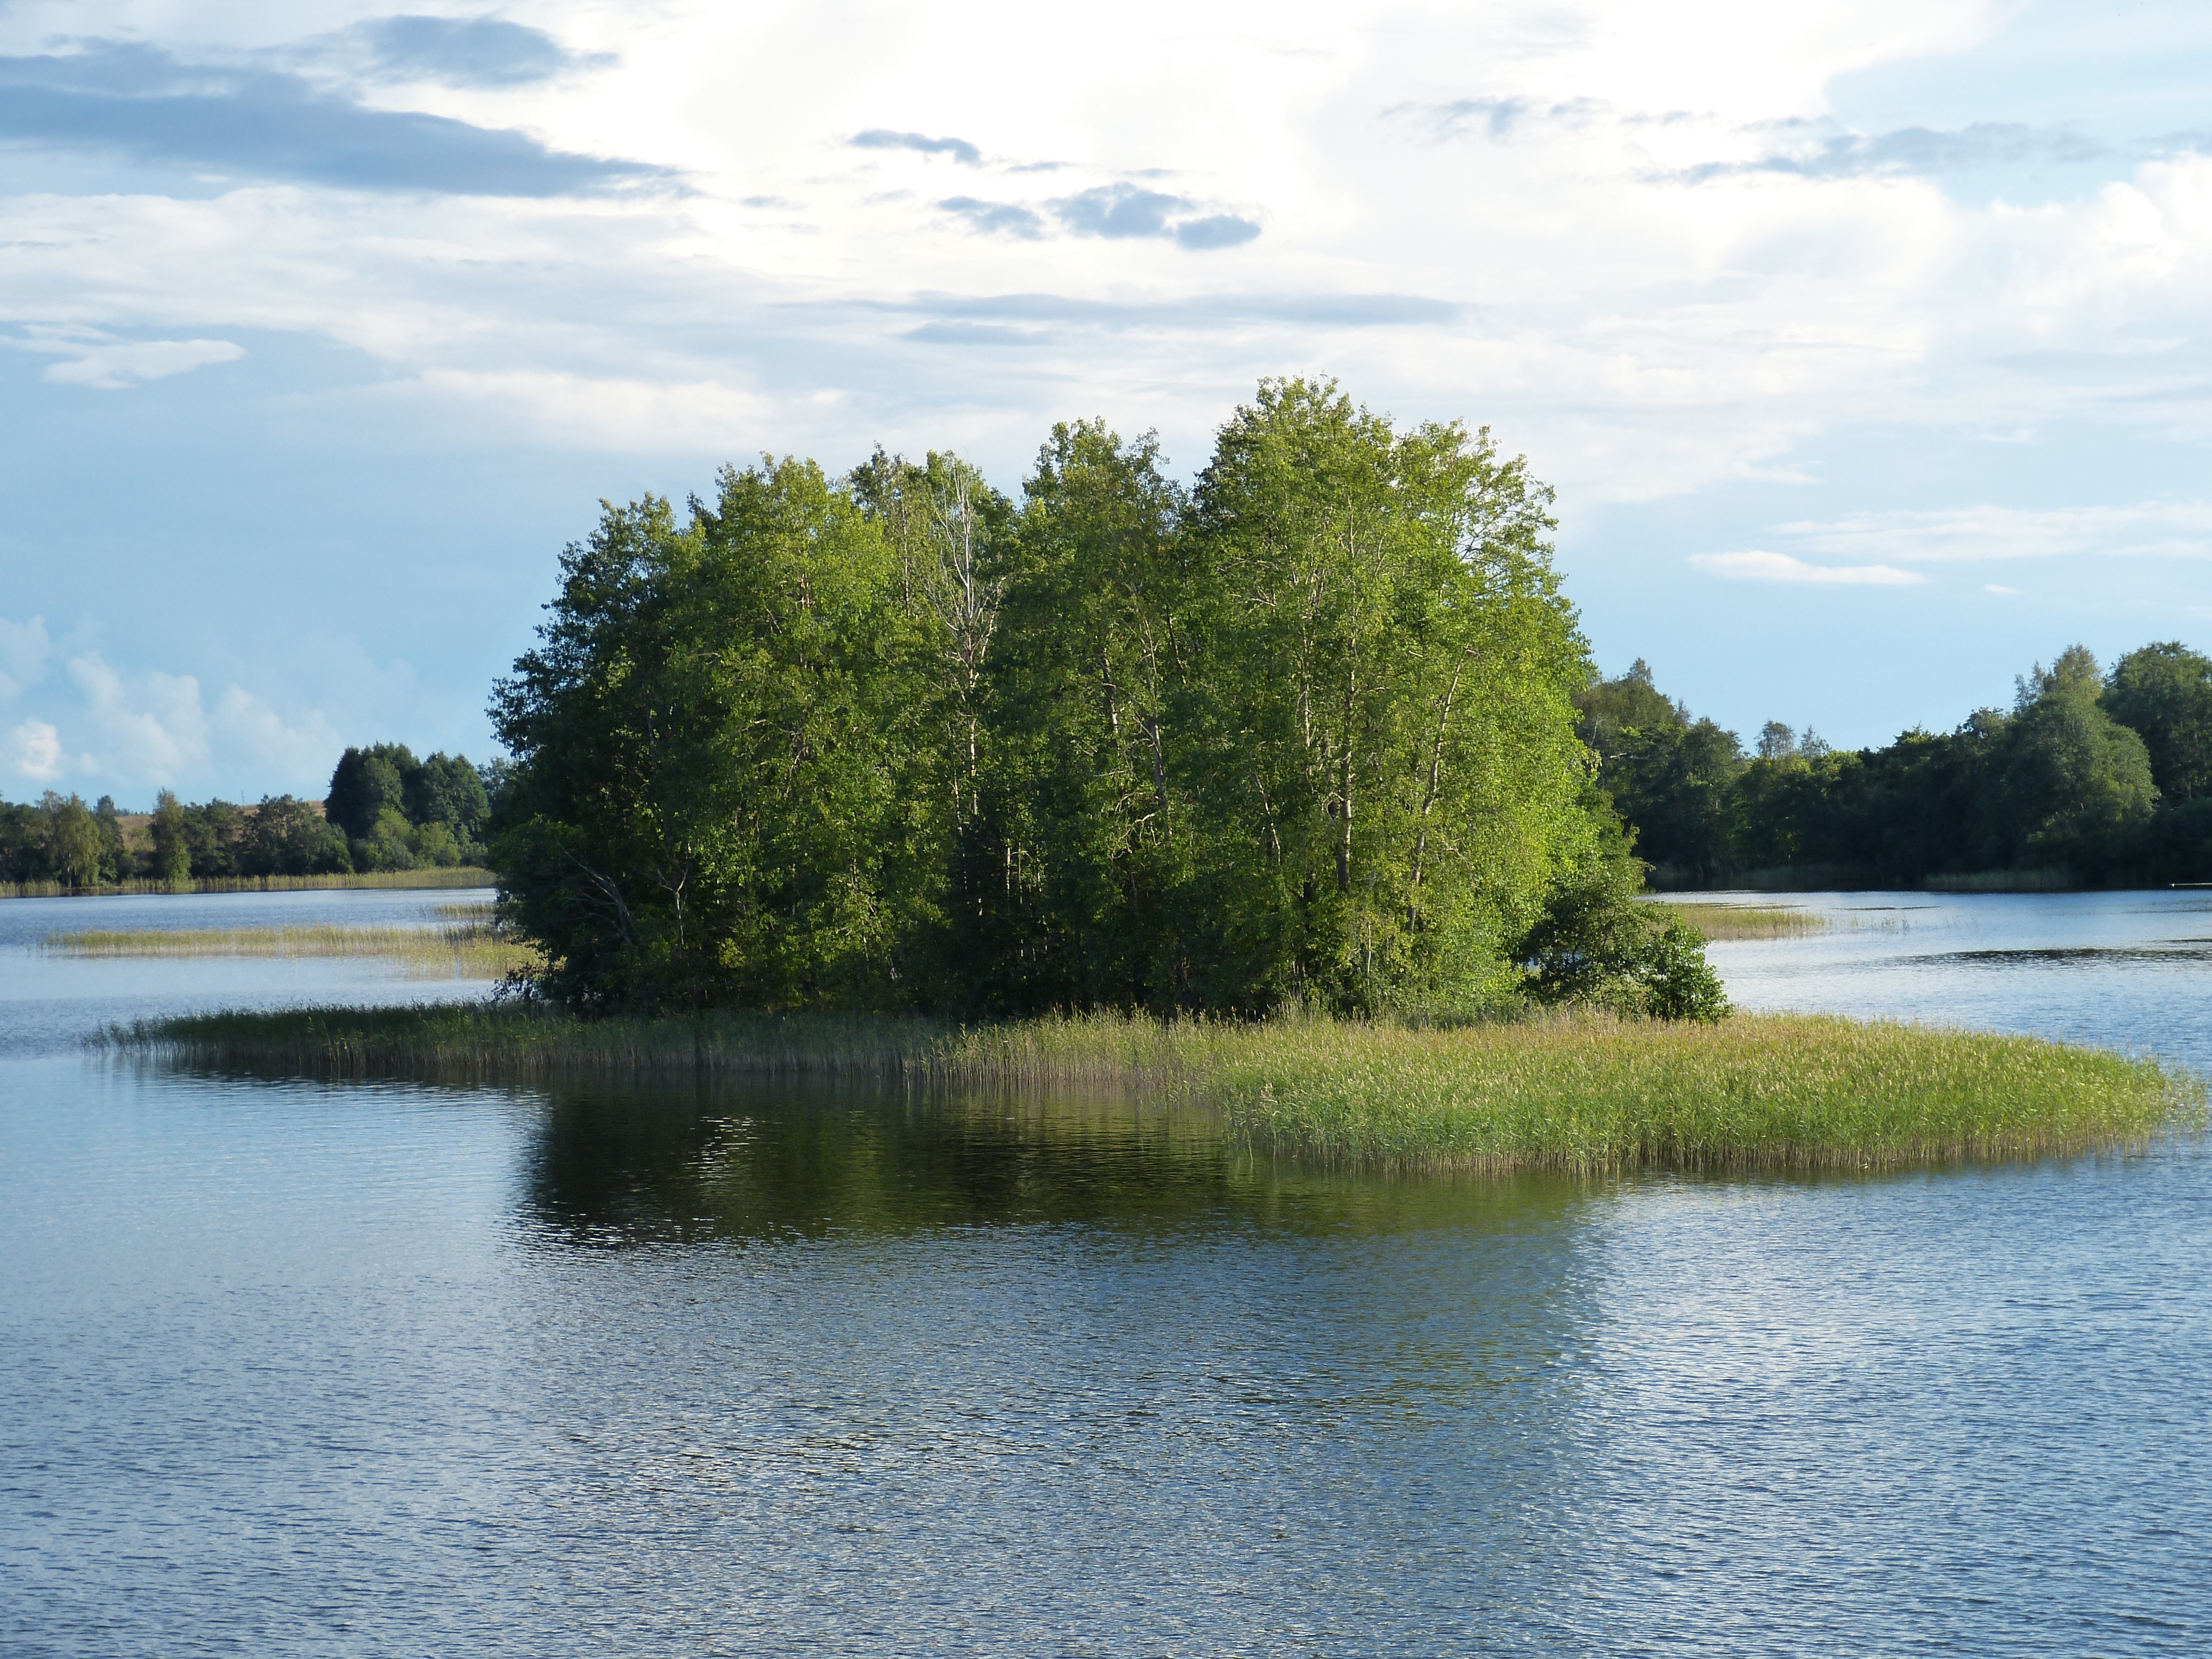
landscape, tree, water, nature, forest, lake, river, reed, pond, reflection, seascape, island, rest, reservoir, waterway, body of water, wetland, russia, loch, recovery, fish pond, woody plant